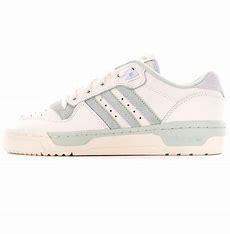
Brand: adidas
Model: originals Adidas Originals Rivalry